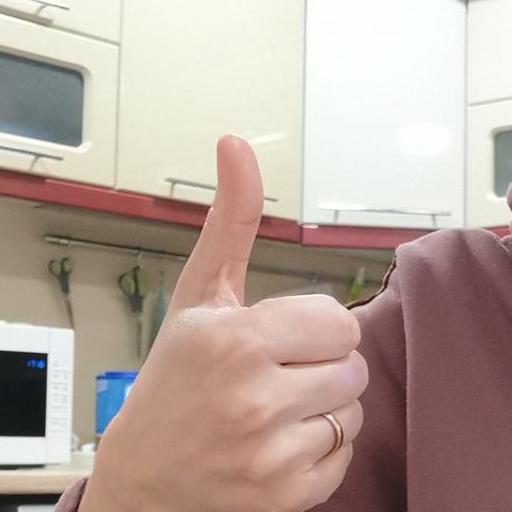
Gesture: like